Musa Hawamdeh

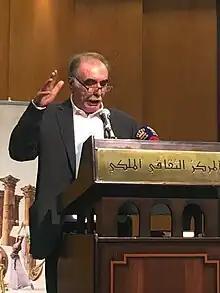
Hawamdeh recites poetry at the Royal Cultural Center, Amman.

A decision was issued to imprison him for three months by the Amman Criminal Court for violating the Press and Publication Law, on his famous book "Shajari Alaoui", which was confiscated in Jordan.